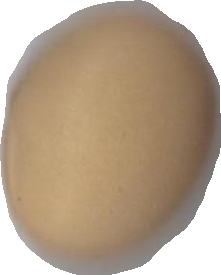
Variety: Anjasmoro